Equestrian helmet

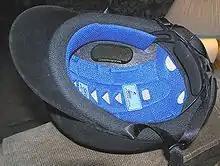
The inside of an ASTM/SEI-approved helmet, showing padding, ventilation system, adjustment mechanisms, and part of the harness.

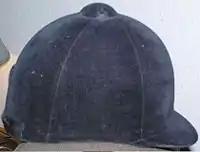
The older style hunt cap or “hard hat” is a thin shell. This cap is not ASTM/SEI certified, and is prohibited to wear in classes over fences at a USEF sanctioned competition; it offers inadequate crash protection to the rider's head.

An equestrian helmet has a hard shell on the outside of an impact-resistant resin or plastic, sometimes covered with cloth for a more attractive look. The brim is particularly flexible and will give way immediately in the event a rider lands on it. Beneath the shell are materials designed to absorb the impact of a fall or blow. The inside is lined and often padded in order to be comfortable for the rider. Ventilation is usually worked into the design, and a harness is attached to keep the helmet on the head at all times.